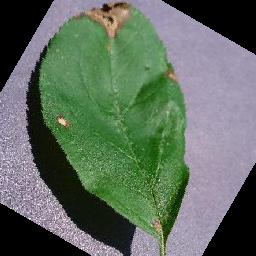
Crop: apple
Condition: black_rot